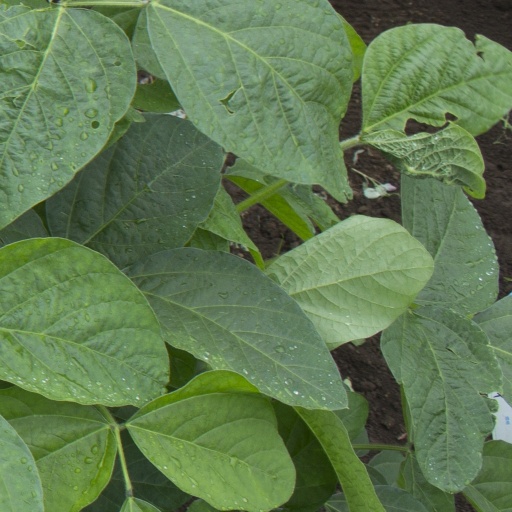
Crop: soybean